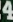
Number: 4